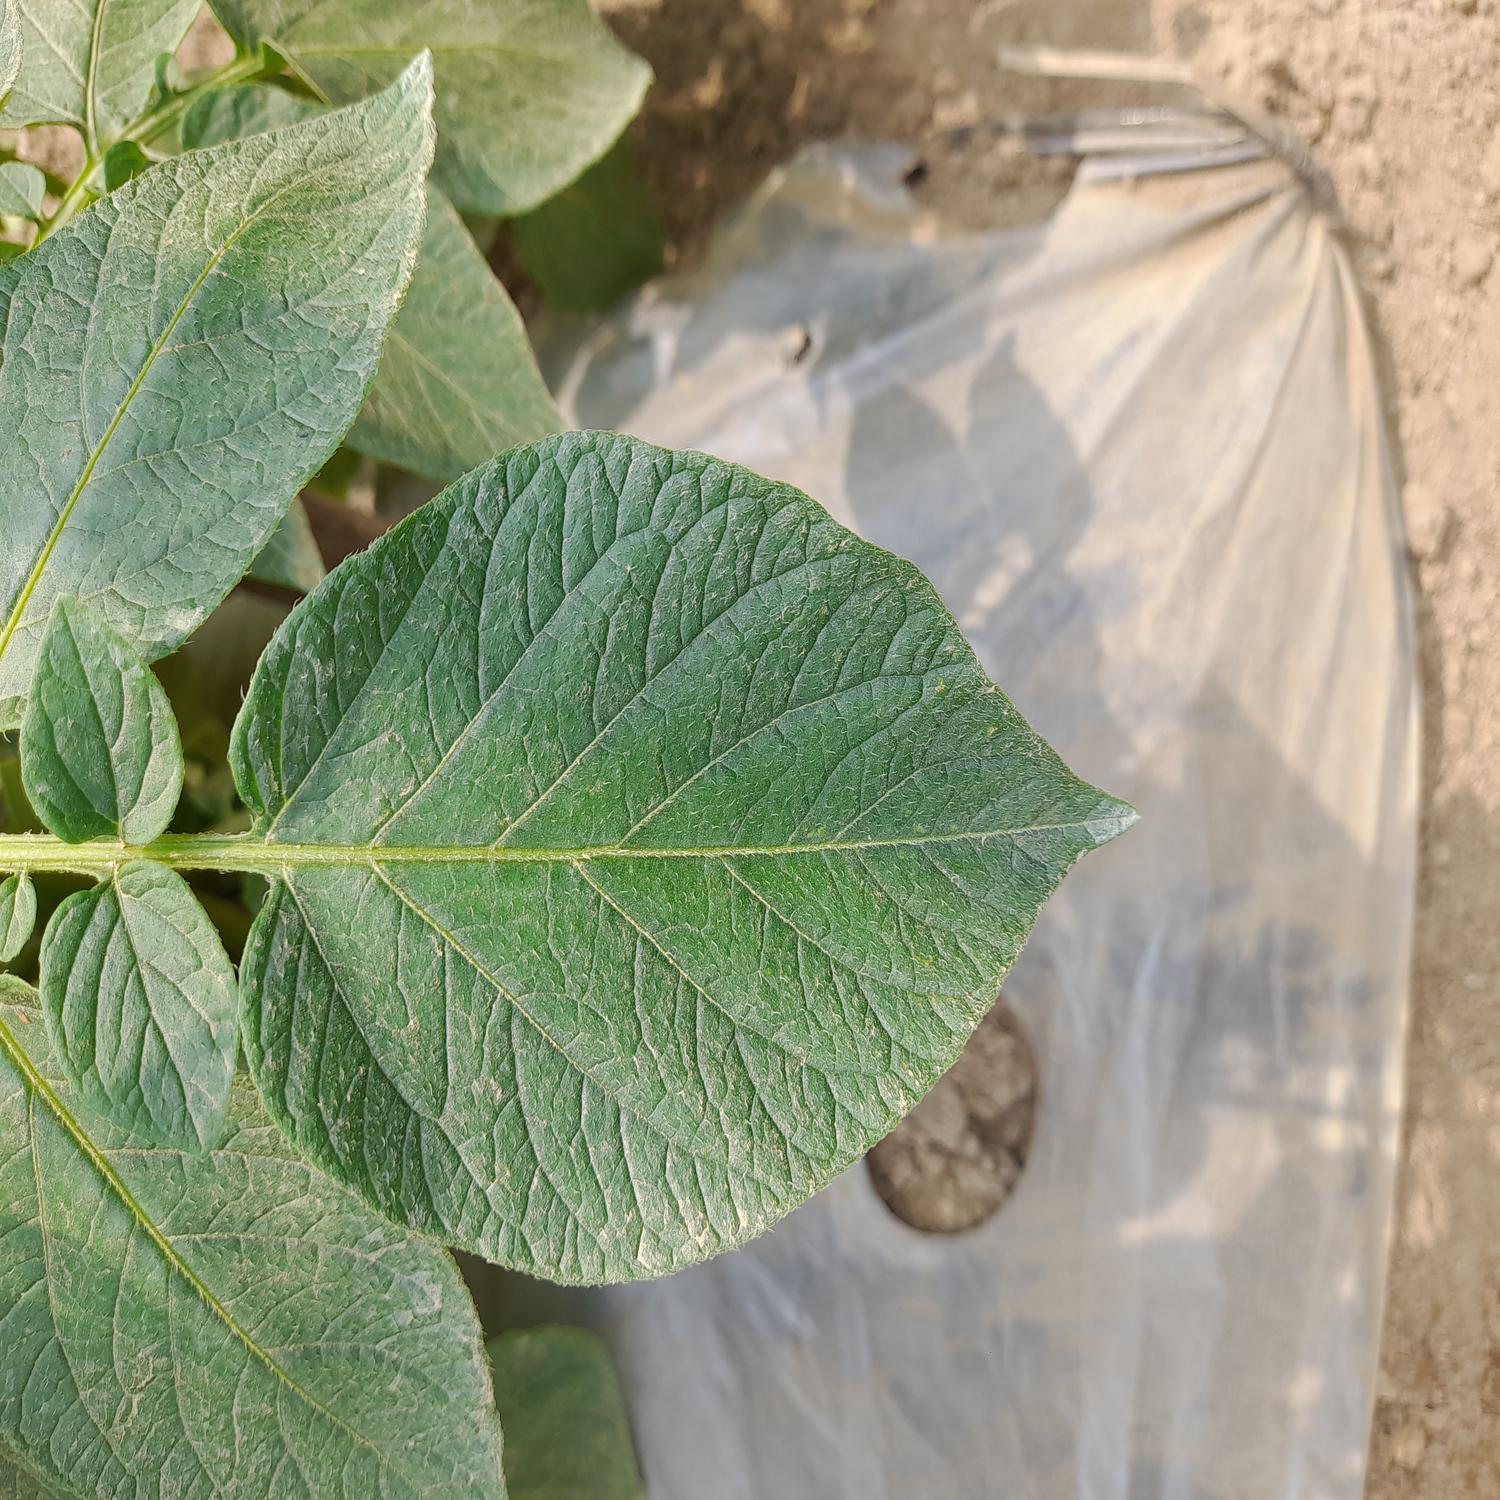
Etiqueta: Sana